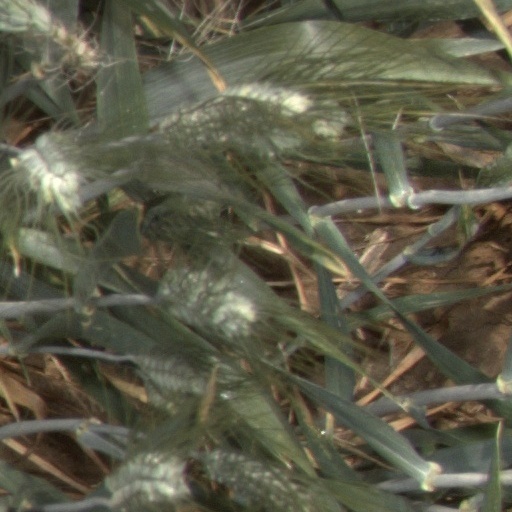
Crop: wheat